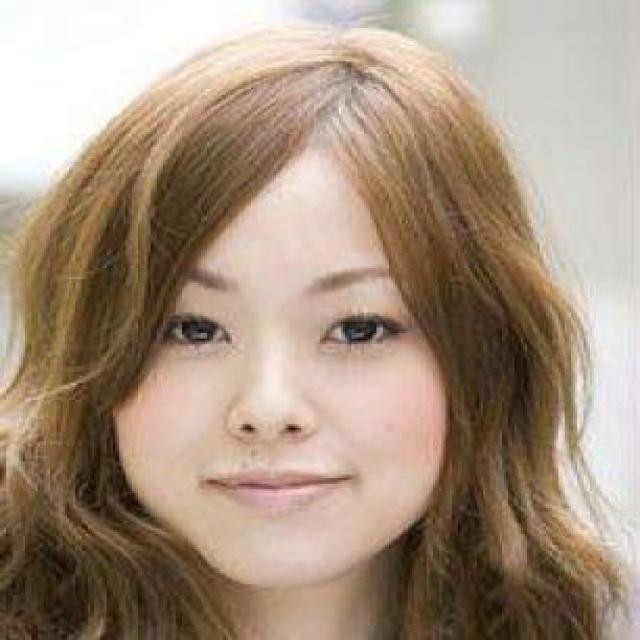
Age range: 13-20